Public housing estates in Tuen Mun

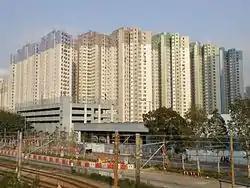
Glorious Garden

Glorious Garden is a Home Ownership Scheme and Private Sector Participation Scheme court in Tuen Mun, located at the reclaimed land in San Shek Wan and next to Lung Mun Oasis. It was jointly developed by Hong Kong Housing Authority and Chevalier Group. It consists of 12 residential blocks completed in 1999.